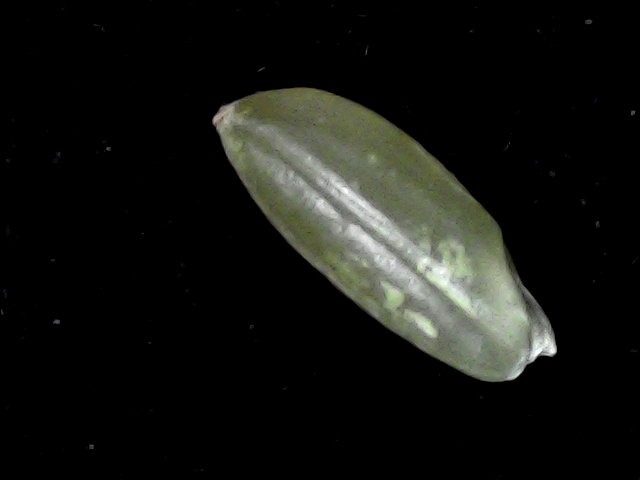
Rice variety: BD39